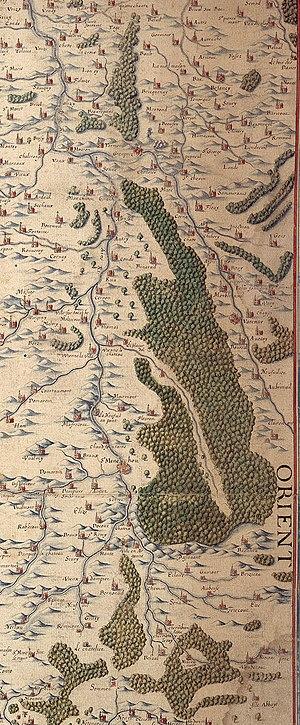
vue de chalons.
L'Argonne est une région naturelle de la France, qui chevauche les départements de la Marne, les Ardennes et la Meuse, à l'est du bassin parisien. L'Argonne est une région de forêt et d'étangs. La principale localité de l'Argonne est Sainte-Menehould.